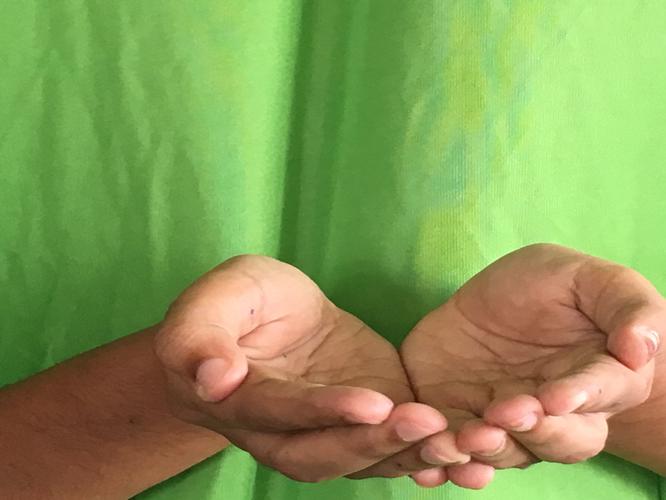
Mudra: Pushpaputa
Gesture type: double_hand